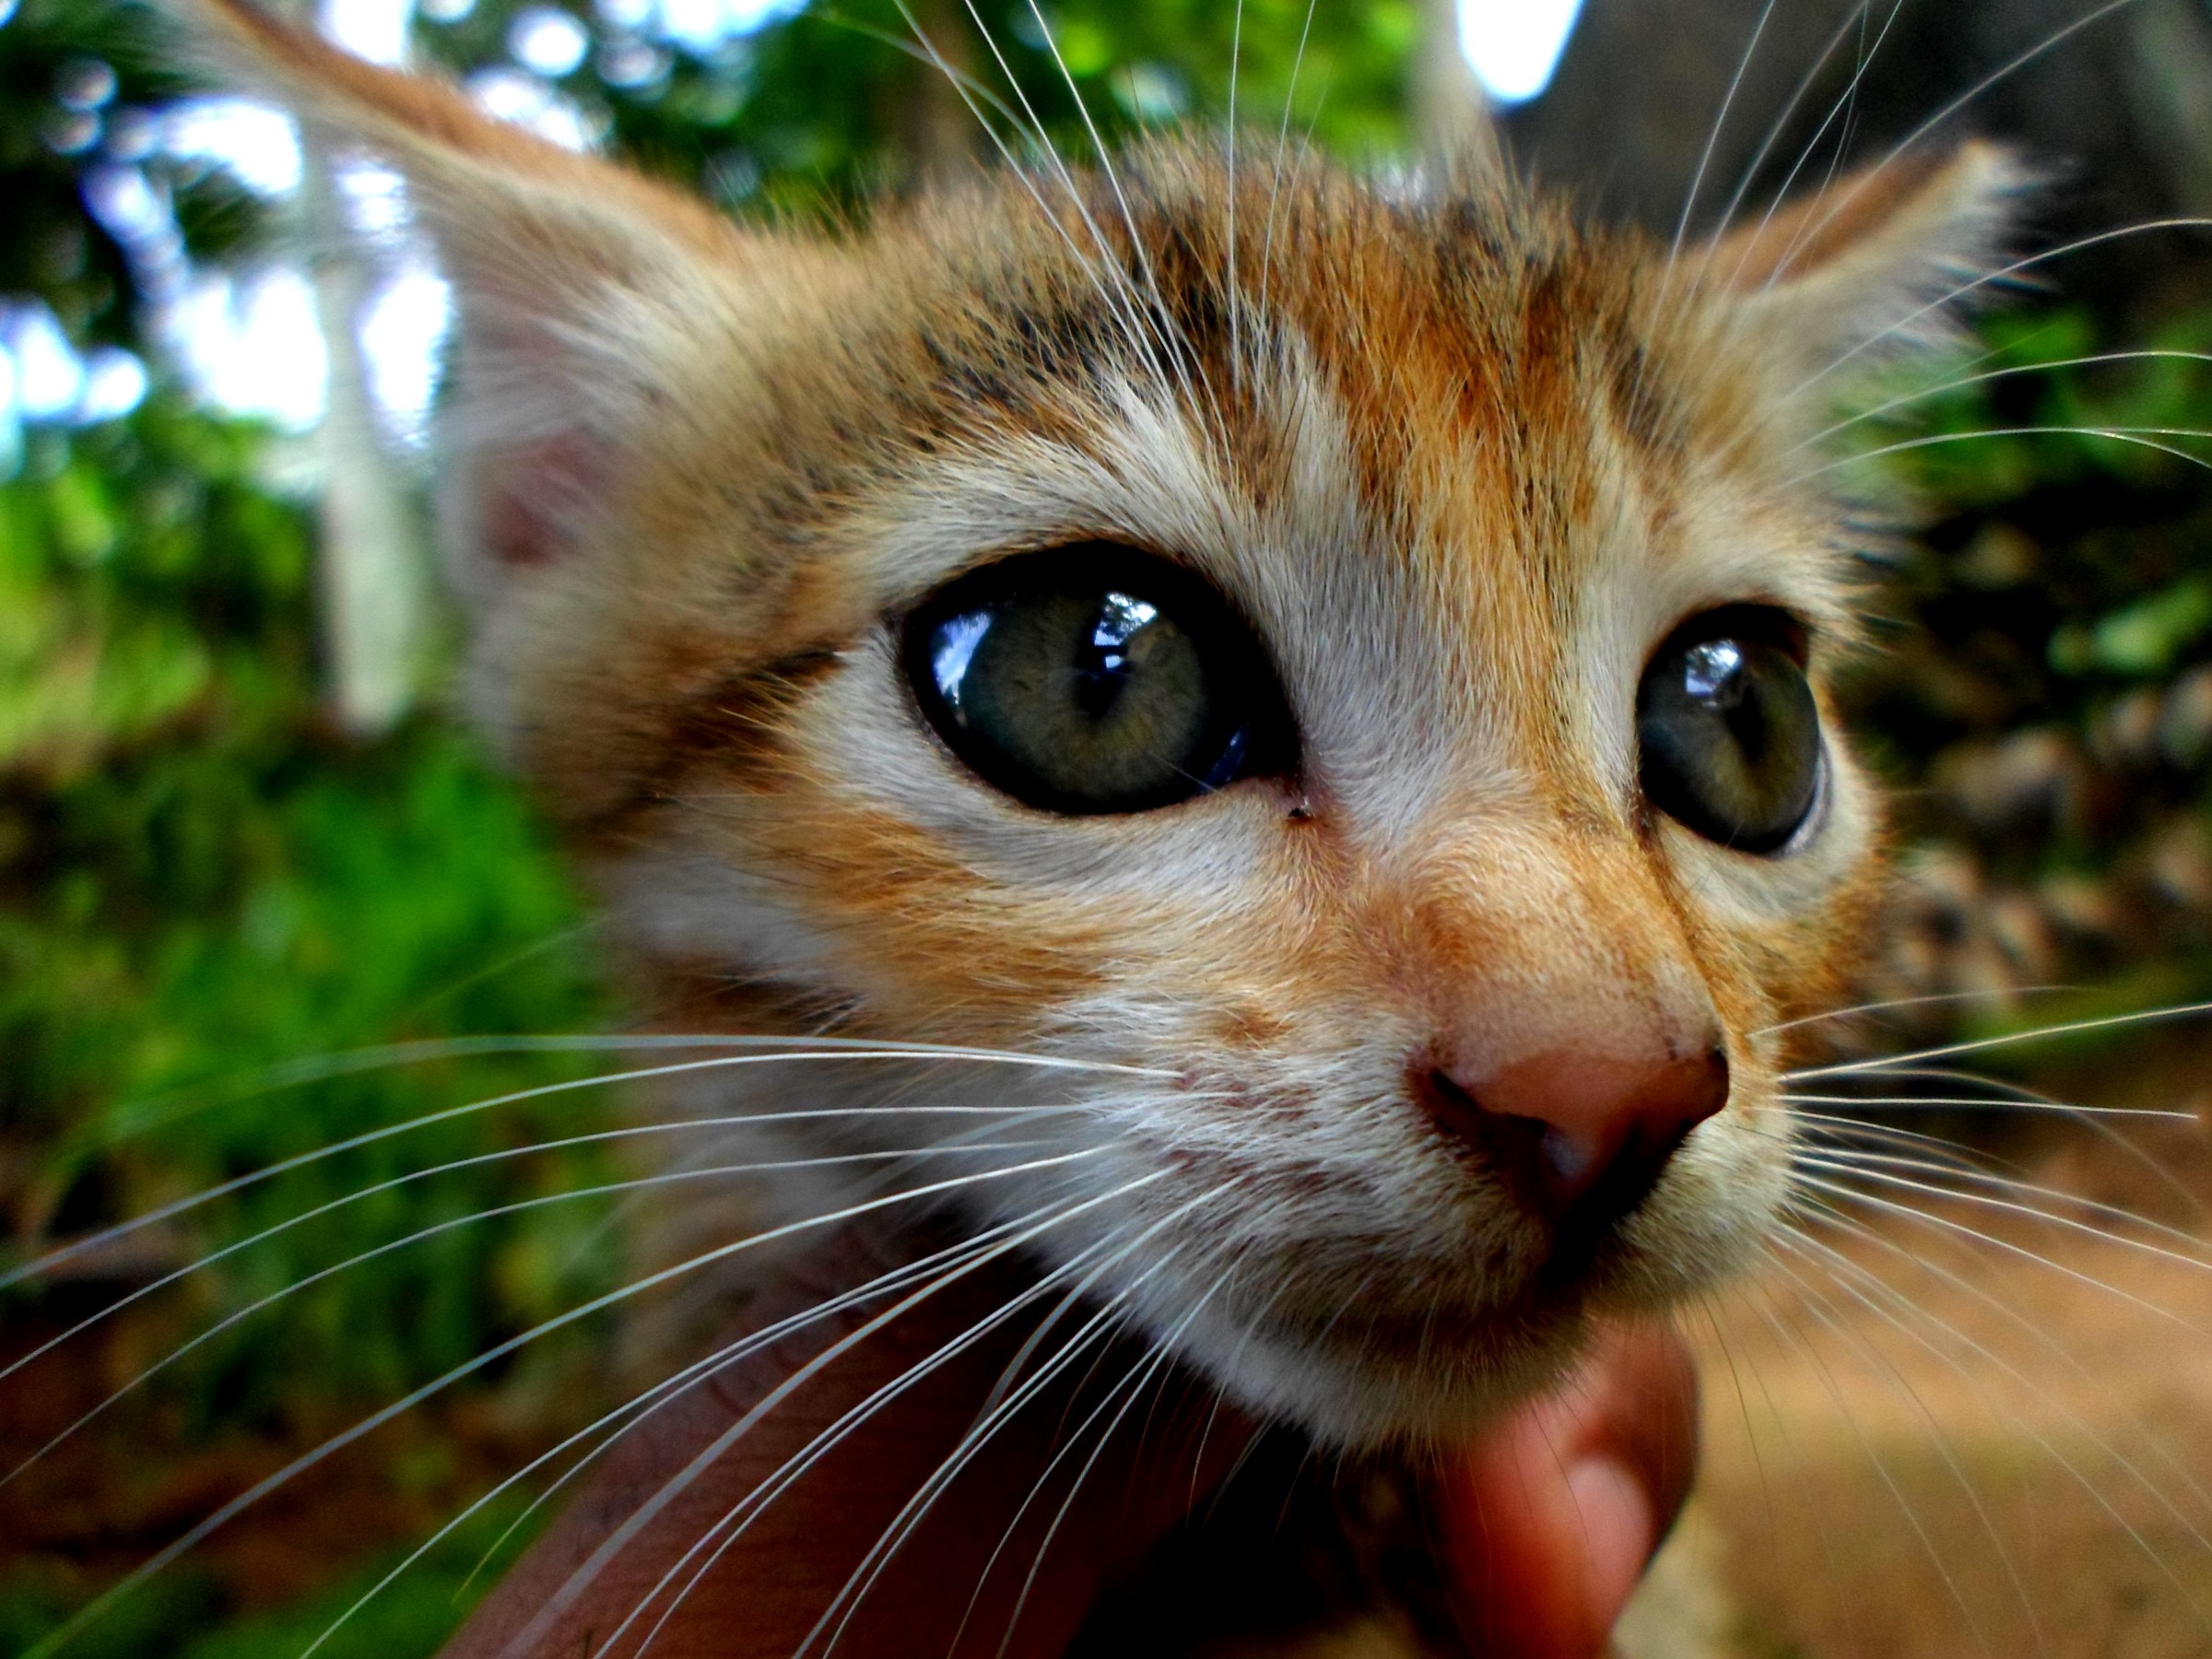
animal, cute, looking, pet, fur, fluffy, kitten, cat, feline, mammal, fauna, close up, face, nose, eyes, whiskers, kitty, snout, furry, head, vertebrate, soft, domestic, cuddly, adorable, macro photography, purebred, bengal, wild cat, small to medium sized cats, cat like mammal, carnivoran, rusty spotted cat